Cyrtophora citricola

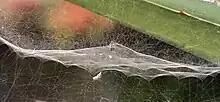
"C. citricola" web

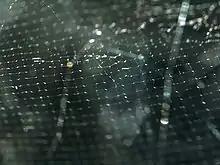
"C. citricola" web detail

"C. citricola" typically rests with all of its legs underneath its body when it is not watching over its egg sacs and uses various motions to detect prey and intrusions. The spider sits on the hub of the web. This positioning occurs during the night and day. "C. citricola" also participates in web jerking, an act of quickly pulling the radii with a front leg. Web jerking may occur in response to movement in the web and prey capturing. The behavior may allow the spider to accurately find objects in its web, assist in prey location, and transmit signals. In addition, the spider engages in web shaking, motions that cause sudden and rapid shaking of its webs. This shaking is created by a downward motion from the spiders' legs. "C. citricola" engages in web shaking to dislodge prey stuck in the upper barrier of the web. It may also shake off approaching kleptoparasites.